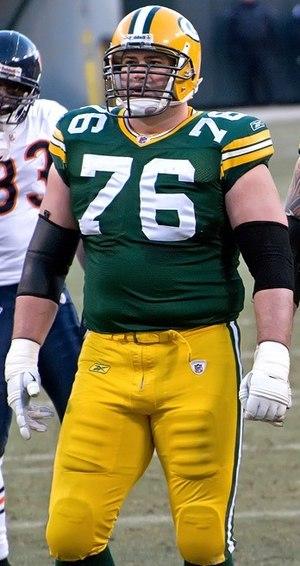
Jeffrey Chad Clifton est un joueur américain de football américain.